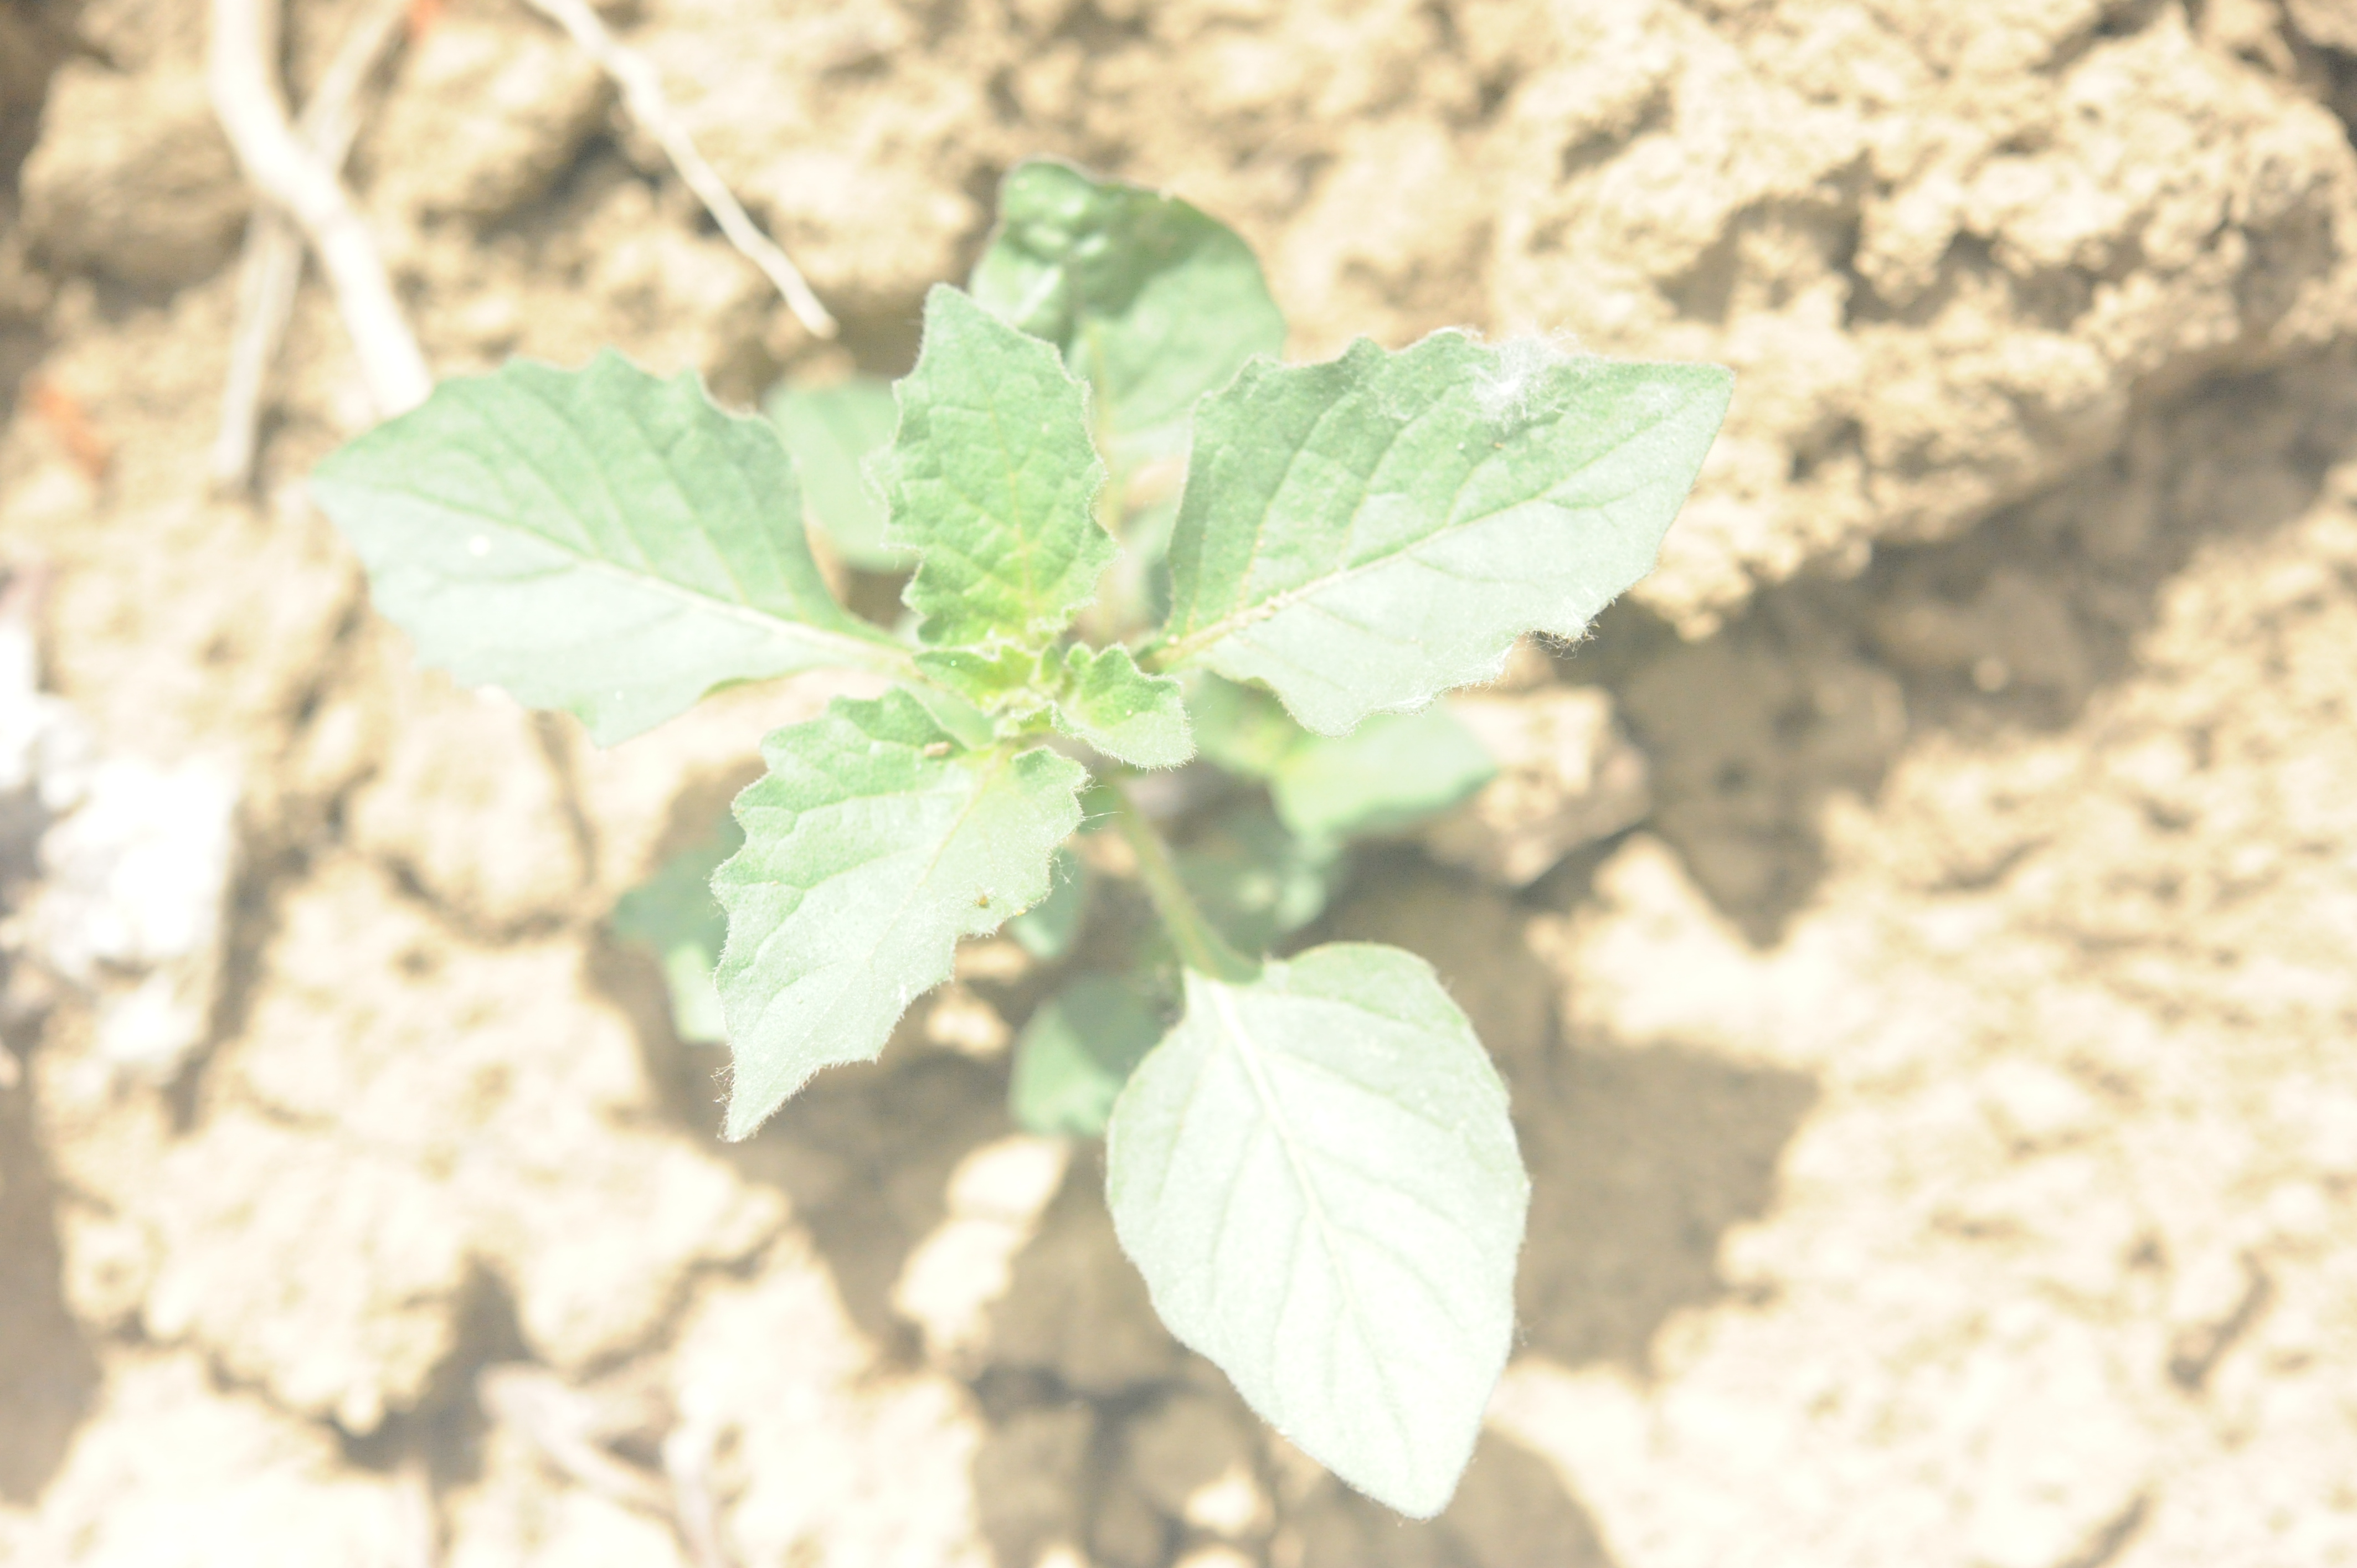
Label: black_nightshade